Virgen de los Desamparados

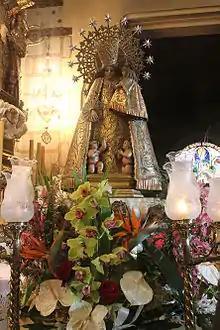
Image of Our Lady of Forsaken in the Royal Sanctuary of San Jose of the Mountain in Barcelona.

Legend tells, on 24 February 1409, a Friday at the beginning of Lent, a Mercedarian friar named Joan Gilabert Jofré, was on his way from the priory on Mercy Square to St. Catherine's (Santa Catalina) church in Valencia to deliver a sermon. On the way, on Silverworks Street, (now Martin Mengod Street) he witnessed the lynching of a mentally ill man and intervened to save the man. In response to this event, he preached on the subject of care of the mentally ill and established a hospice for the mentally ill.